Mr. Barnes of New York (1922 film)

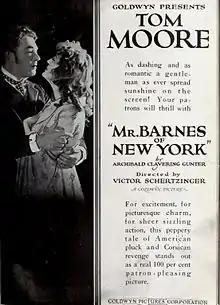
Advertisement

Mr. Barnes of New York is a 1922 American silent drama film directed by Victor Schertzinger and starring Tom Moore, Anna Lehr and Naomi Childers. It is an adaptation of the novel of the same name by Archibald Clavering Gunter, which had previously been turned into a 1914 film.